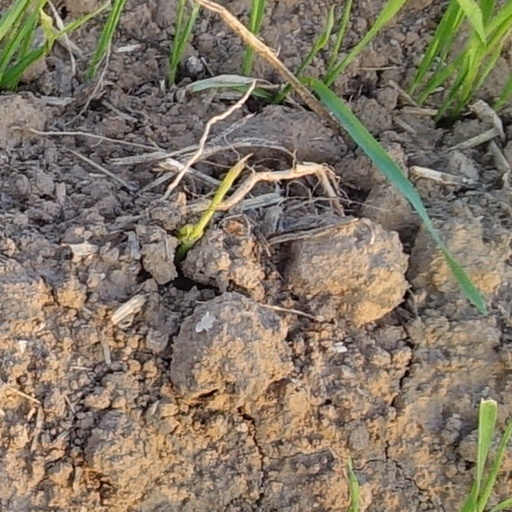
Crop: wheat